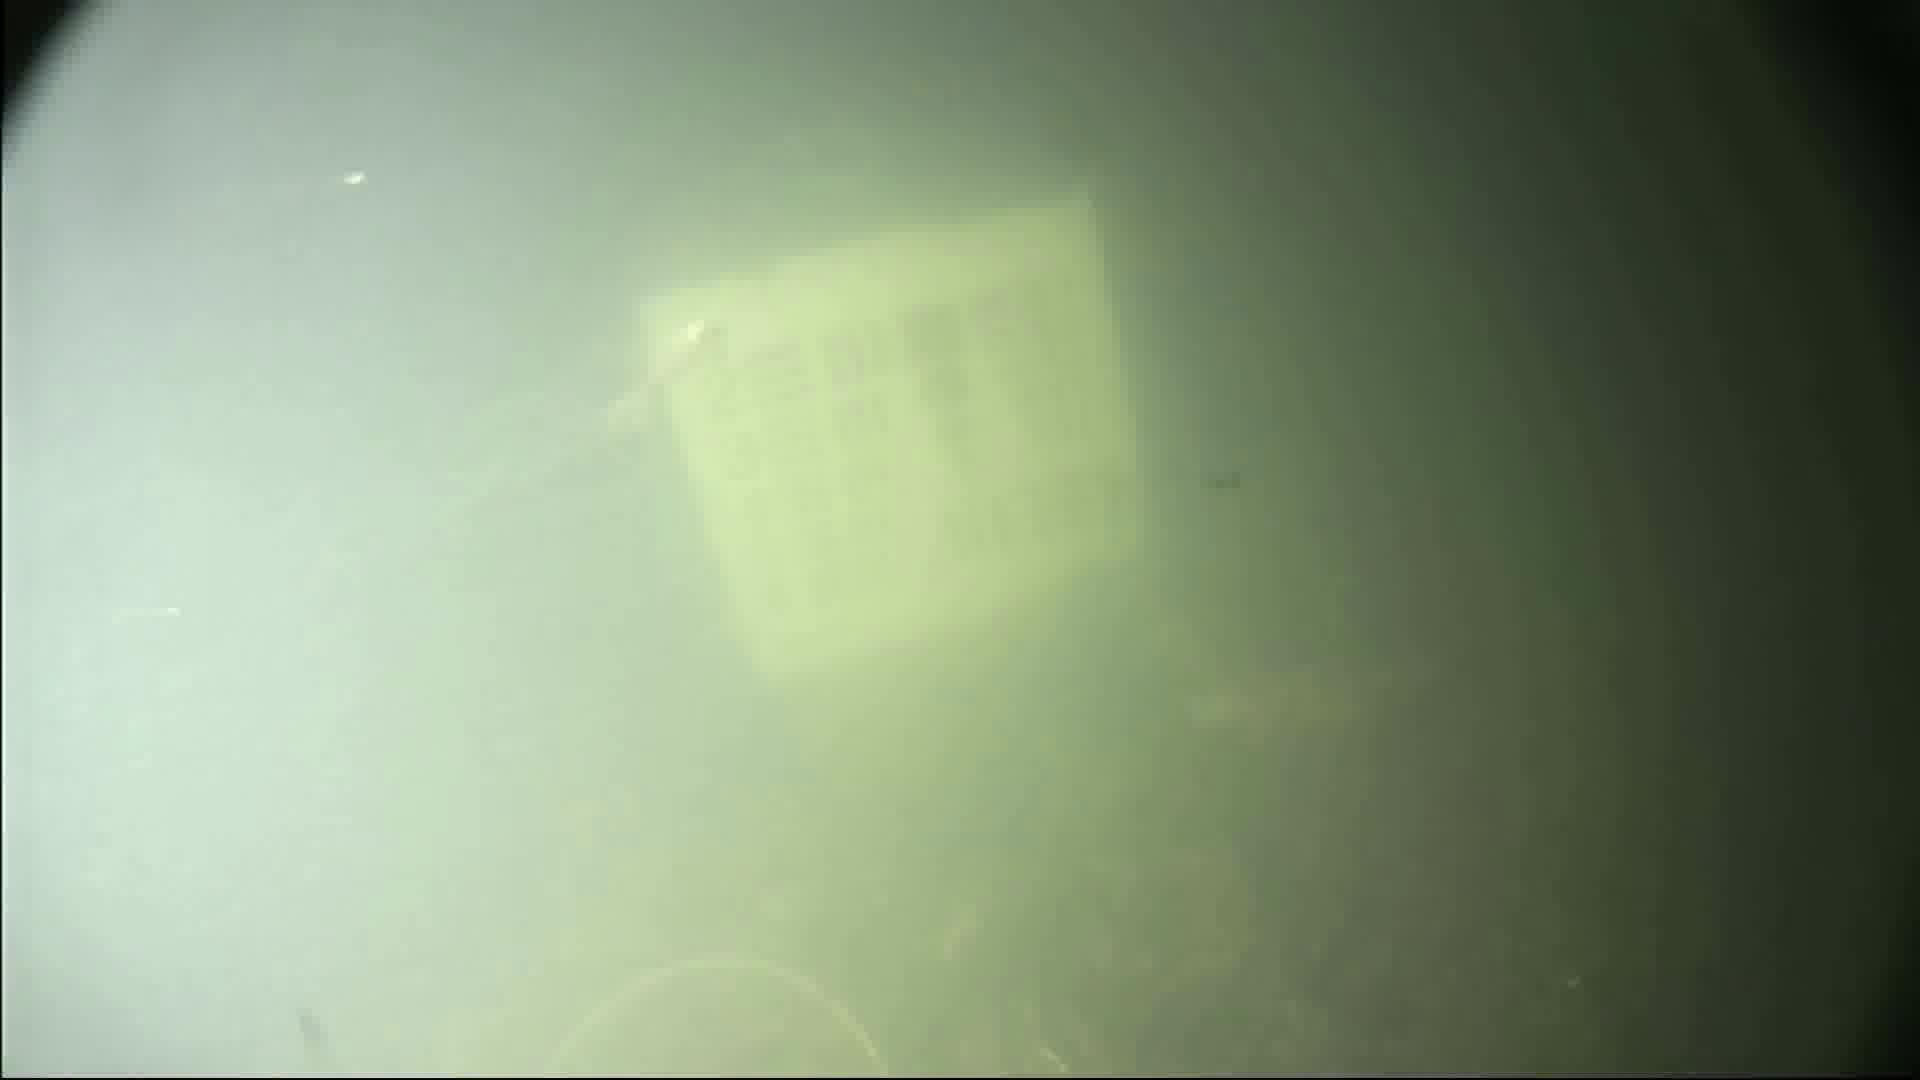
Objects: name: shrimp
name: small_fish